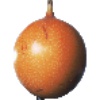
Label: Granadilla 1